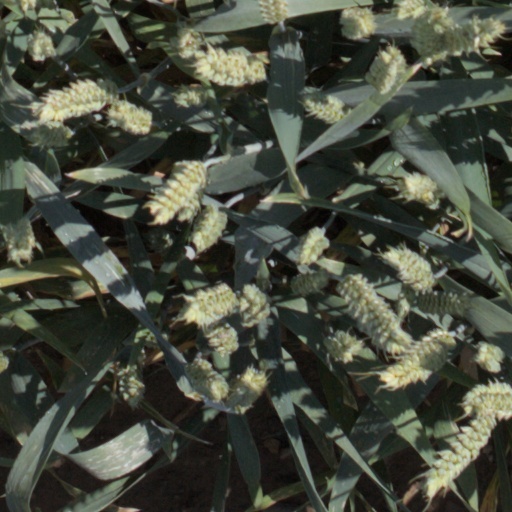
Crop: wheat